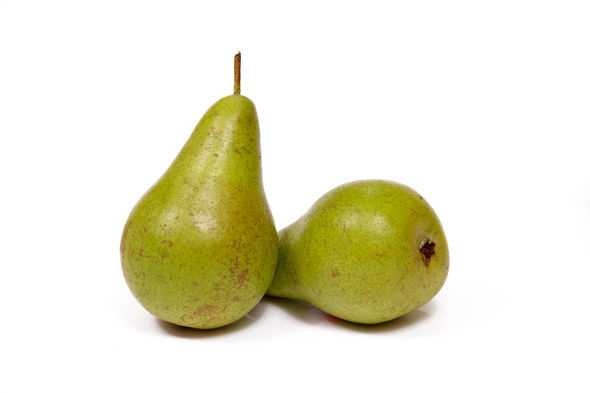
Label: Pear